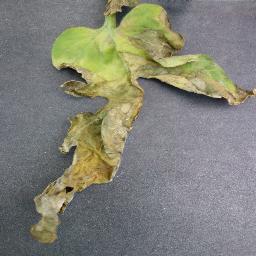
Label: Tomato___Late_blight